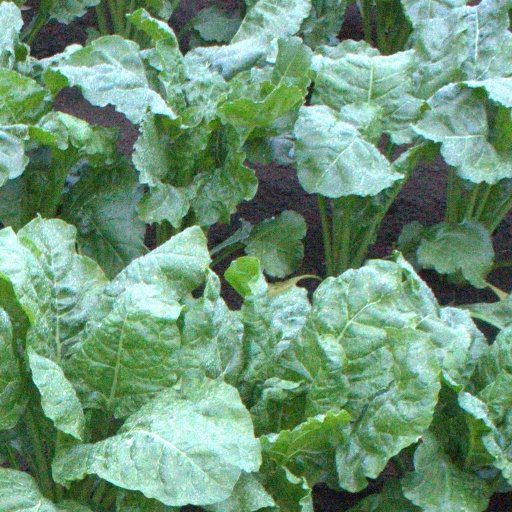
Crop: sugar beet